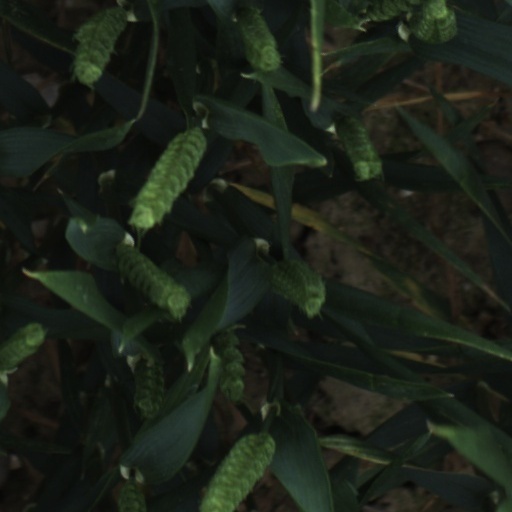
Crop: wheat